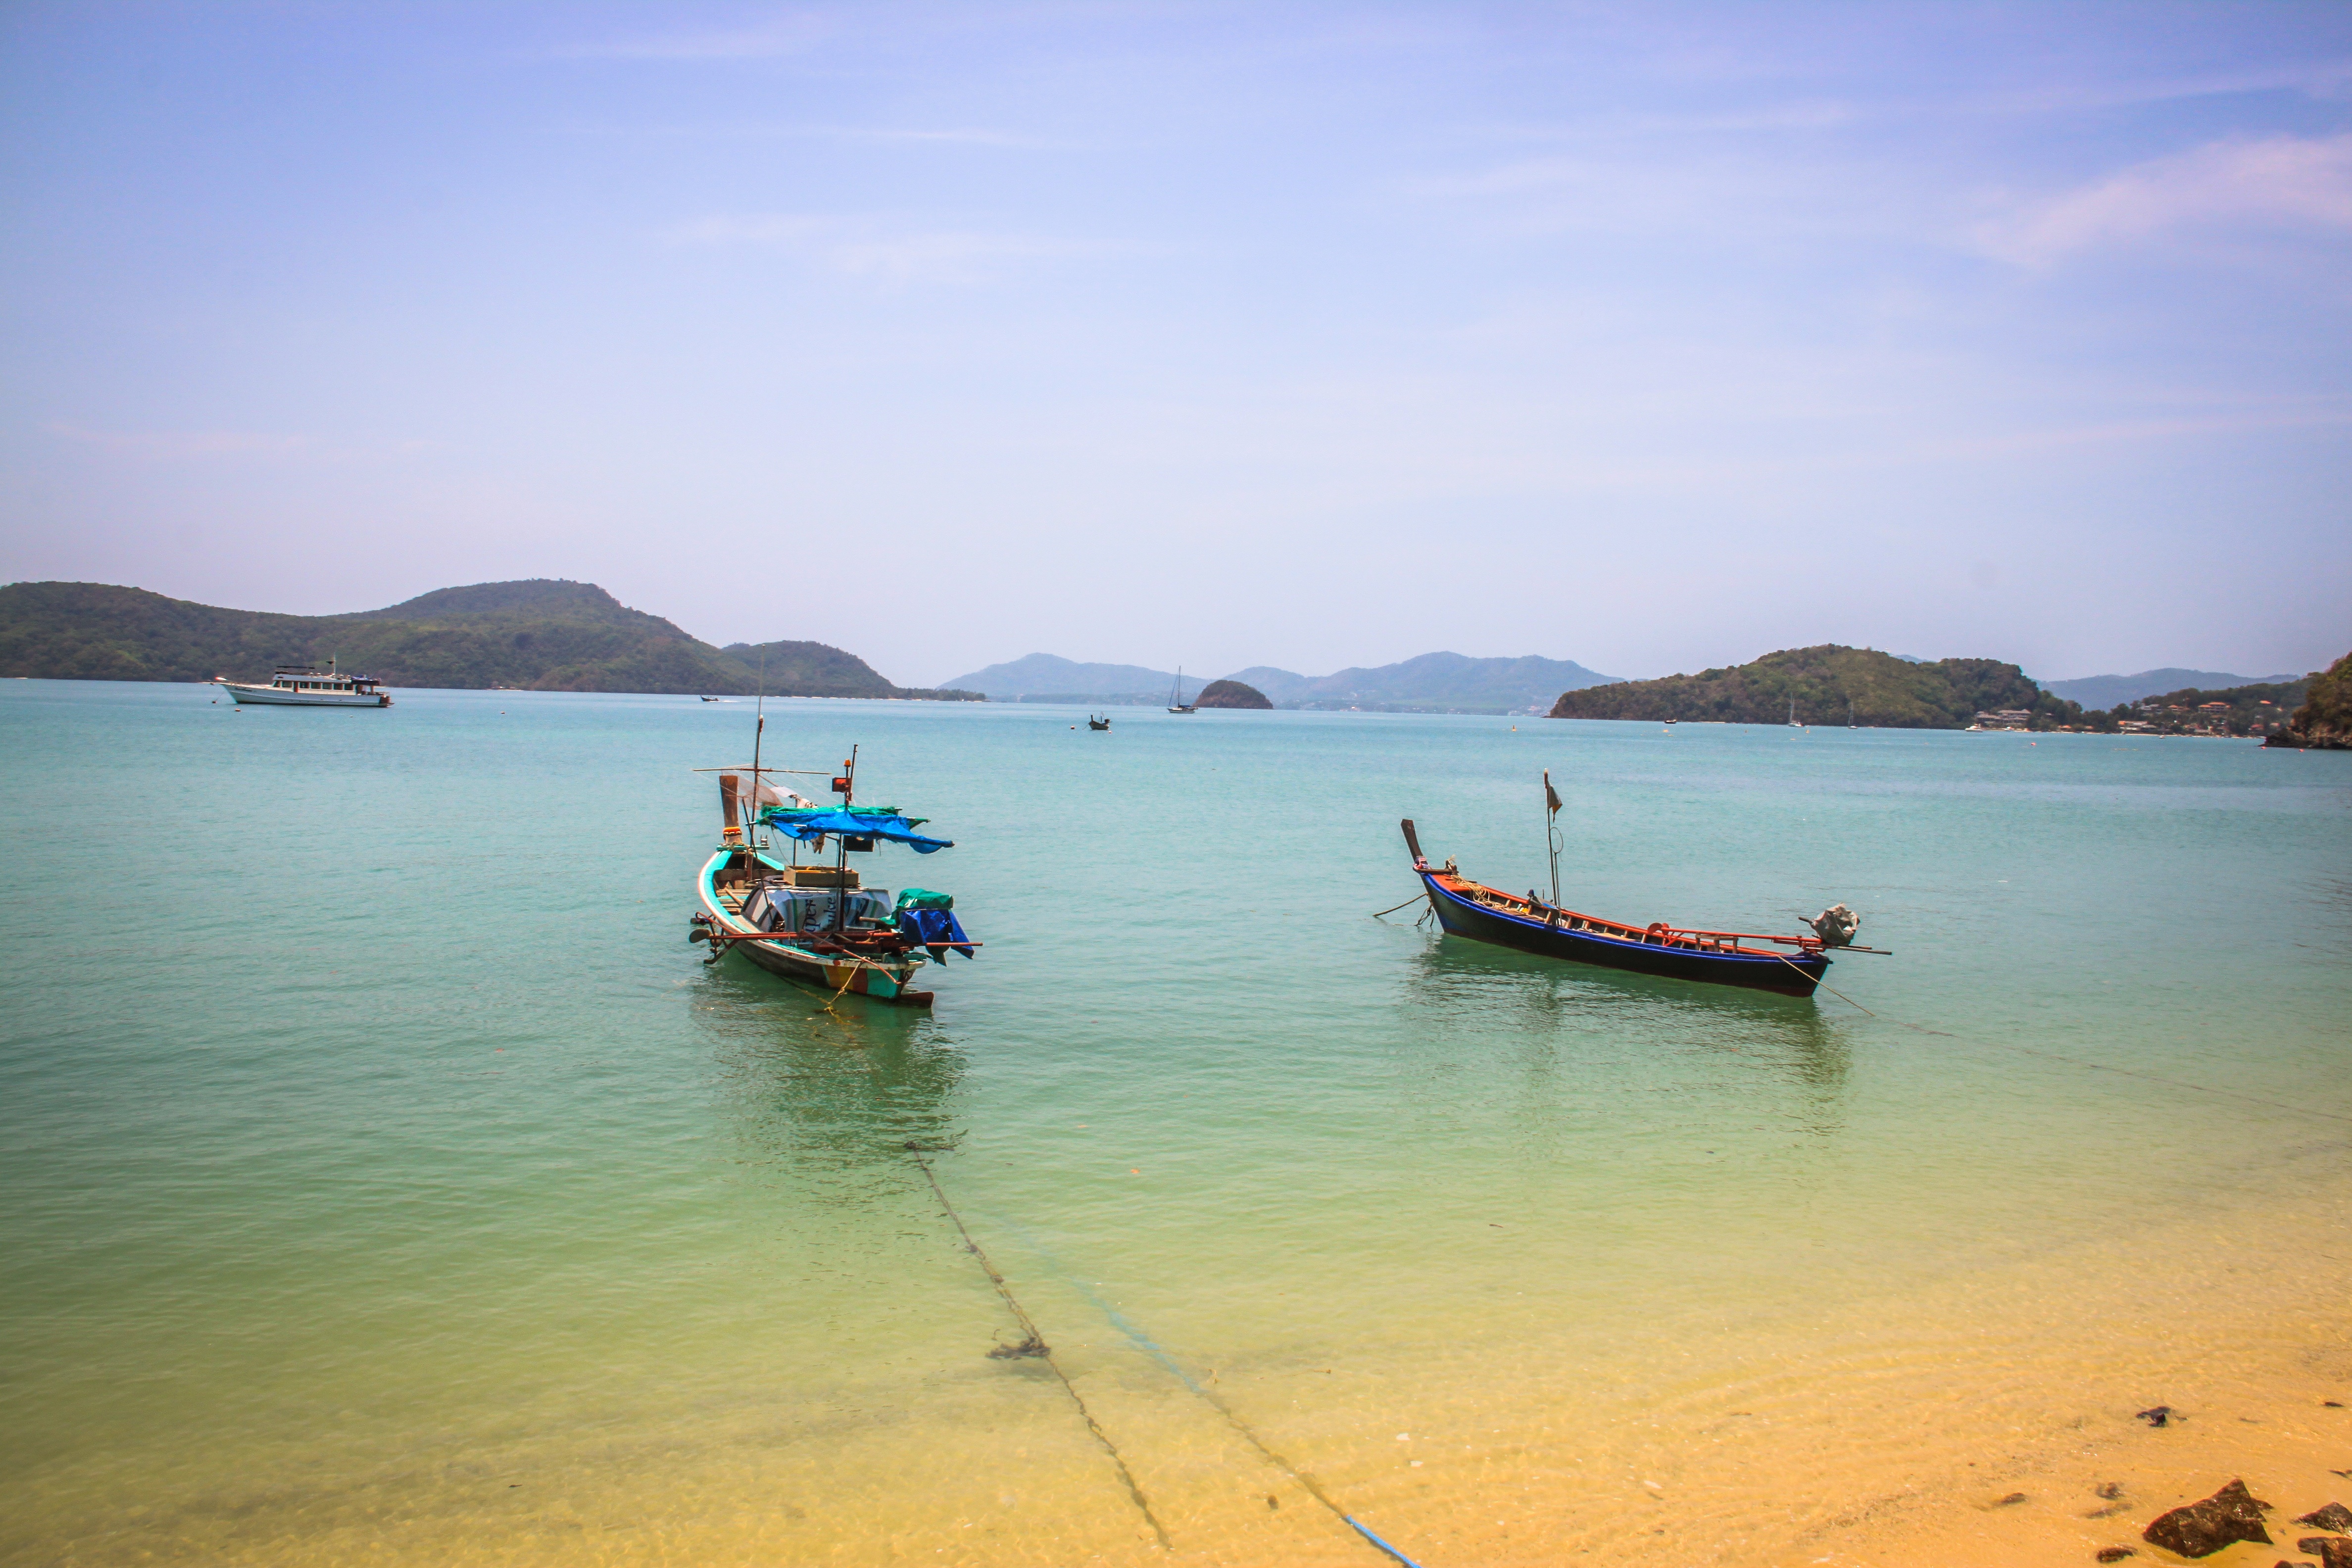
beach, sea, coast, ocean, boat, shore, vacation, vehicle, bay, island, body of water, boating